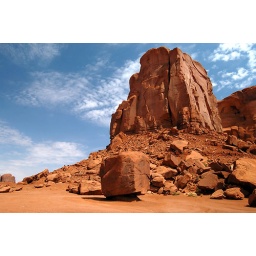
red rocks in monument valley